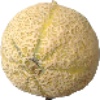
Label: cantaloupe